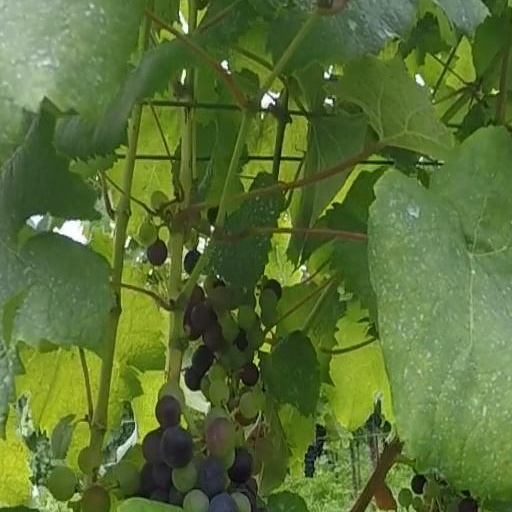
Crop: grape